Vigan

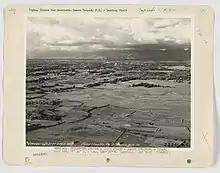
Aerial view of Vigan, circa 1940s

Due to silting of the Mestizo River, Vigan is no longer separated from the mainland, therefore no longer an island. The city is unique in the Philippines because it is one of many extensive surviving Philippine historic cities, dating back to the 16th century.